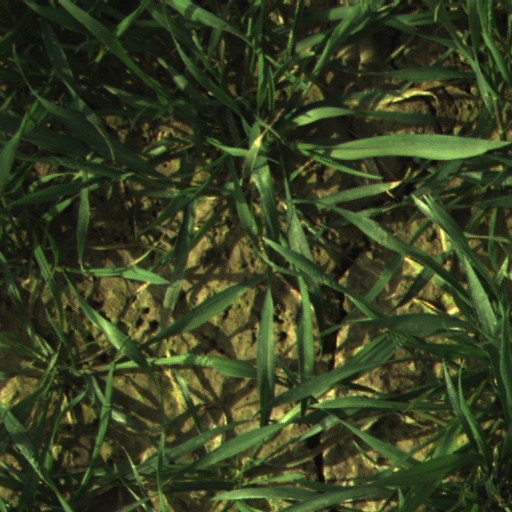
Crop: wheat